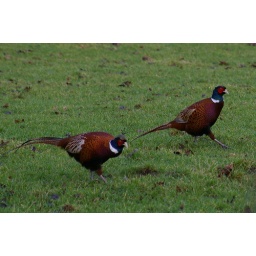
a pair of male birds strutting in Cumbria